Be the Boss

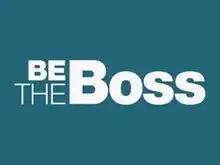

Be The Boss is an American reality competition television series on A&E. The series debuted on December 2, 2012 and follows two employees who work for franchise-owned companies as they work their way to the top in order to own their franchise and "be the boss".